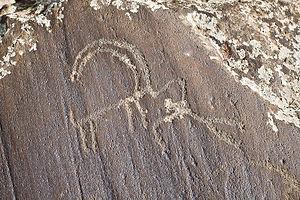
L'Oughtasar est une montagne d'Arménie située dans le marz de Syunik, à 15 km au nord de Sisian. La frontière avec l'Azerbaïdjan passe sur son versant nord-est. Il s'agit d'un volcan éteint. À son sommet se trouve un petit lac dans l'ancien cratère du volcan. Cette montagne est essentiellement constituée de roches basaltiques. Le sommet de l'Oughtasar culmine à environ 3 500 mètres d'altitude.